Structure from motion

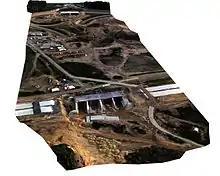
Digital surface model of motorway interchange construction site

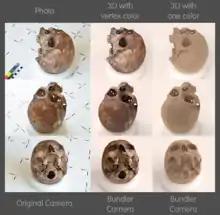
Real photo x SfM with texture color x SfM with simple shader. Made with Python Photogrammetry Toolbox GUI and rendered in Blender with Cycles.

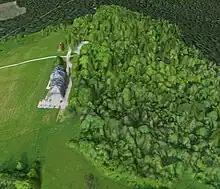
Bezmiechowa airfield 3D digital surface model extracted from data collected during 30min flight of Pteryx UAV

Humans perceive a great deal of information about the three-dimensional structure in their environment by moving around it. When the observer moves, objects around them move different amounts depending on their distance from the observer. This is known as motion parallax, and this depth information can be used to generate an accurate 3D representation of the world around them.